Answer in natural language. How many DiningTables are visible in the scene? Choose between the following options: 2, 1, 3, 4 or 0
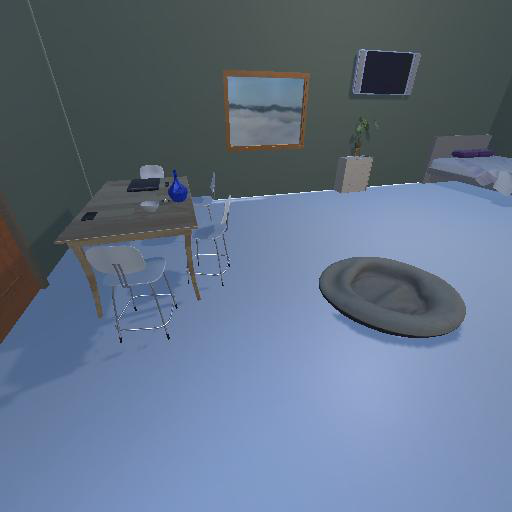
<answer>1</answer>